Donovan Léon

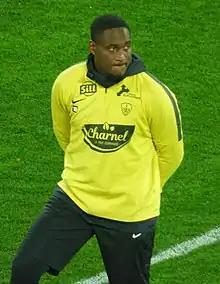
Léon with Brest in 2018

Donovan Léon (born 3 November 1992) is a French Guianese professional footballer who plays as a goalkeeper for club Auxerre.